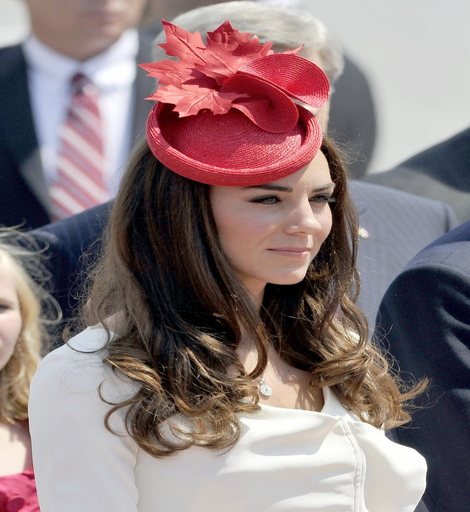
noble person wore this hat .